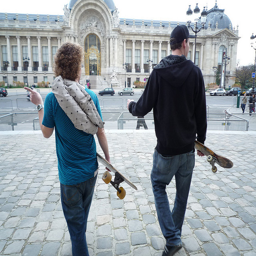
Two guys carrying their skateboards and trying to decide which way to go.
A couple of skateboarders that will try to skate in the square.
A man and woman are walking with skateboards in their hand.
Two men in jeans walking with their skateboards.
two men are walking together and holding their skateboards